Sega GT 2002

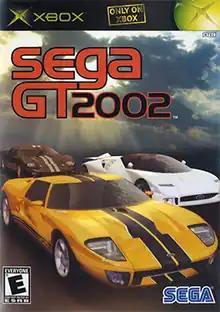
North American cover art featuring the 2002 Ford GT Concept (foreground), the 1995 Ford GT90 Concept (to the right) and a 1966 Ford GT40 (background)

Sega GT 2002 is a sim racing video game published by Sega in 2002. It is the sequel to Wow Entertainment's "Sega GT". Following its initial release as a retail game, it was given away on a disc with "Jet Set Radio Future" in specially-marked Xbox console packages. Sega released Sega GT Online for the following year, with extra cars and online functionality through Xbox Live. While Xbox Live for the original Xbox was discontinued in 2010, "Sega GT Online" is now playable online using the replacement Xbox Live servers called Insignia.